LGBTQ culture in Vienna

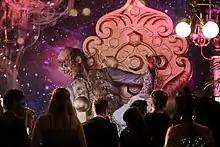
Life Ball in 2013

Queerphobia in Vienna was quite prominent years ago due to laws related to the criminalisation of homosexuality. Nowadays, Vienna can be considered as a relatively safe city for queer people. However, there are still some prominent homophobic and queerphobic attacks. The Austrian Green MEP Ulrike Lunacek was a victim of an acid attack during a Pride parade in Vienna. And in 2015, a Lesbian couple was thrown out of traditional coffeehouse Café Prückel for kissing in public, which led to a protest with over 1000 attendees.